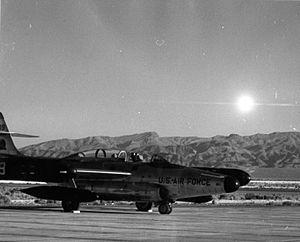
Le Northrop F-89 Scorpion est un intercepteur biréacteur « tous temps » conçu aux États-Unis à la fin des années 1940. Il a été construit à 1 050 exemplaires, utilisés dans les unités de première ligne durant toutes les années 1950 et dans les unités de réserve jusqu'à la fin des années 1960.